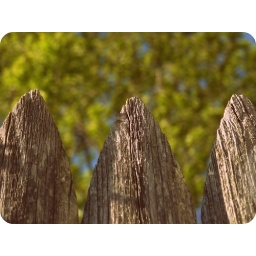
wooden fence in clawson, michigan